Carnival in French Guiana

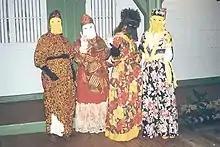
Touloulous in the 1990s

On the Saturday preceding Lent, the Touloulous, carnival Queens, dress in colourful, camouflaged dresses and wear masks while they dance through the streets. Their costumes – lace and petticoats, tights and gloves – cover them from head to toe. They speak in disguised voices to retain anonymity. The women invite the men to join them, which is a mandatory requirement. On Friday and Saturday nights, the Toulouois assemble in large dance halls. Men who are invited have to pay an entry fee.